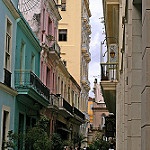
Label: street